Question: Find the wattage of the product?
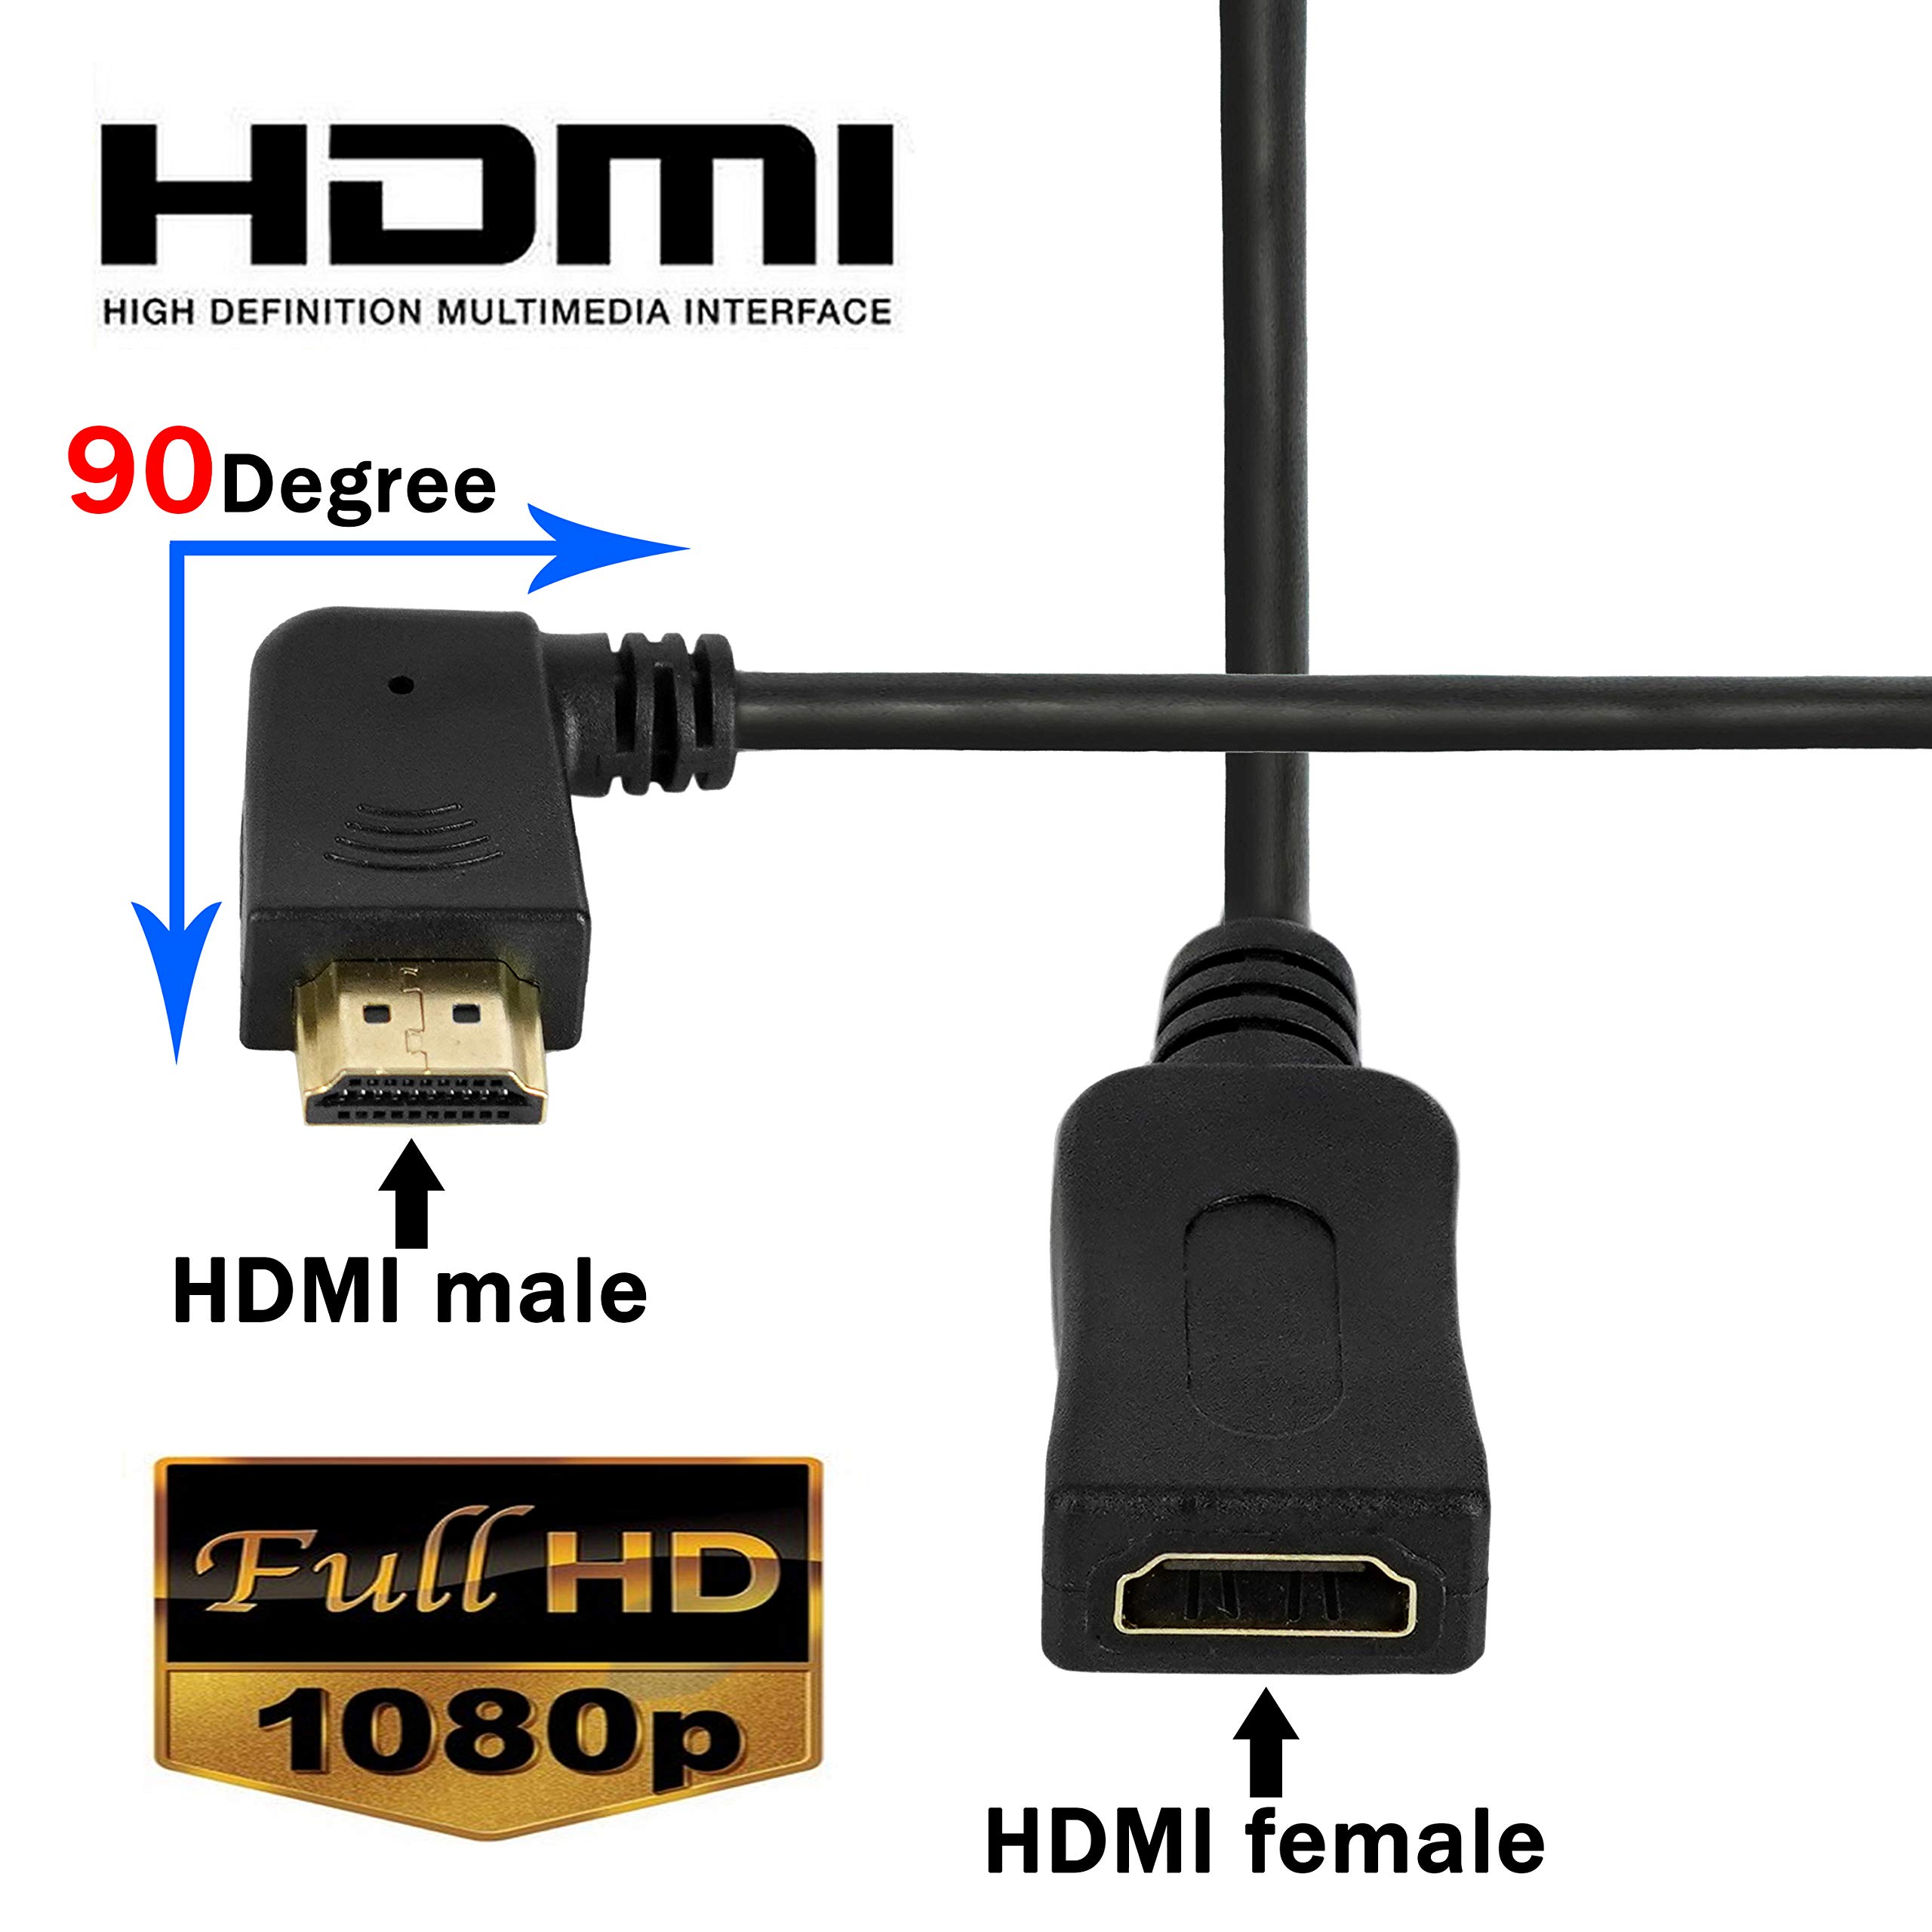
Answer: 1080.0 horsepower